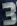
Number: 3